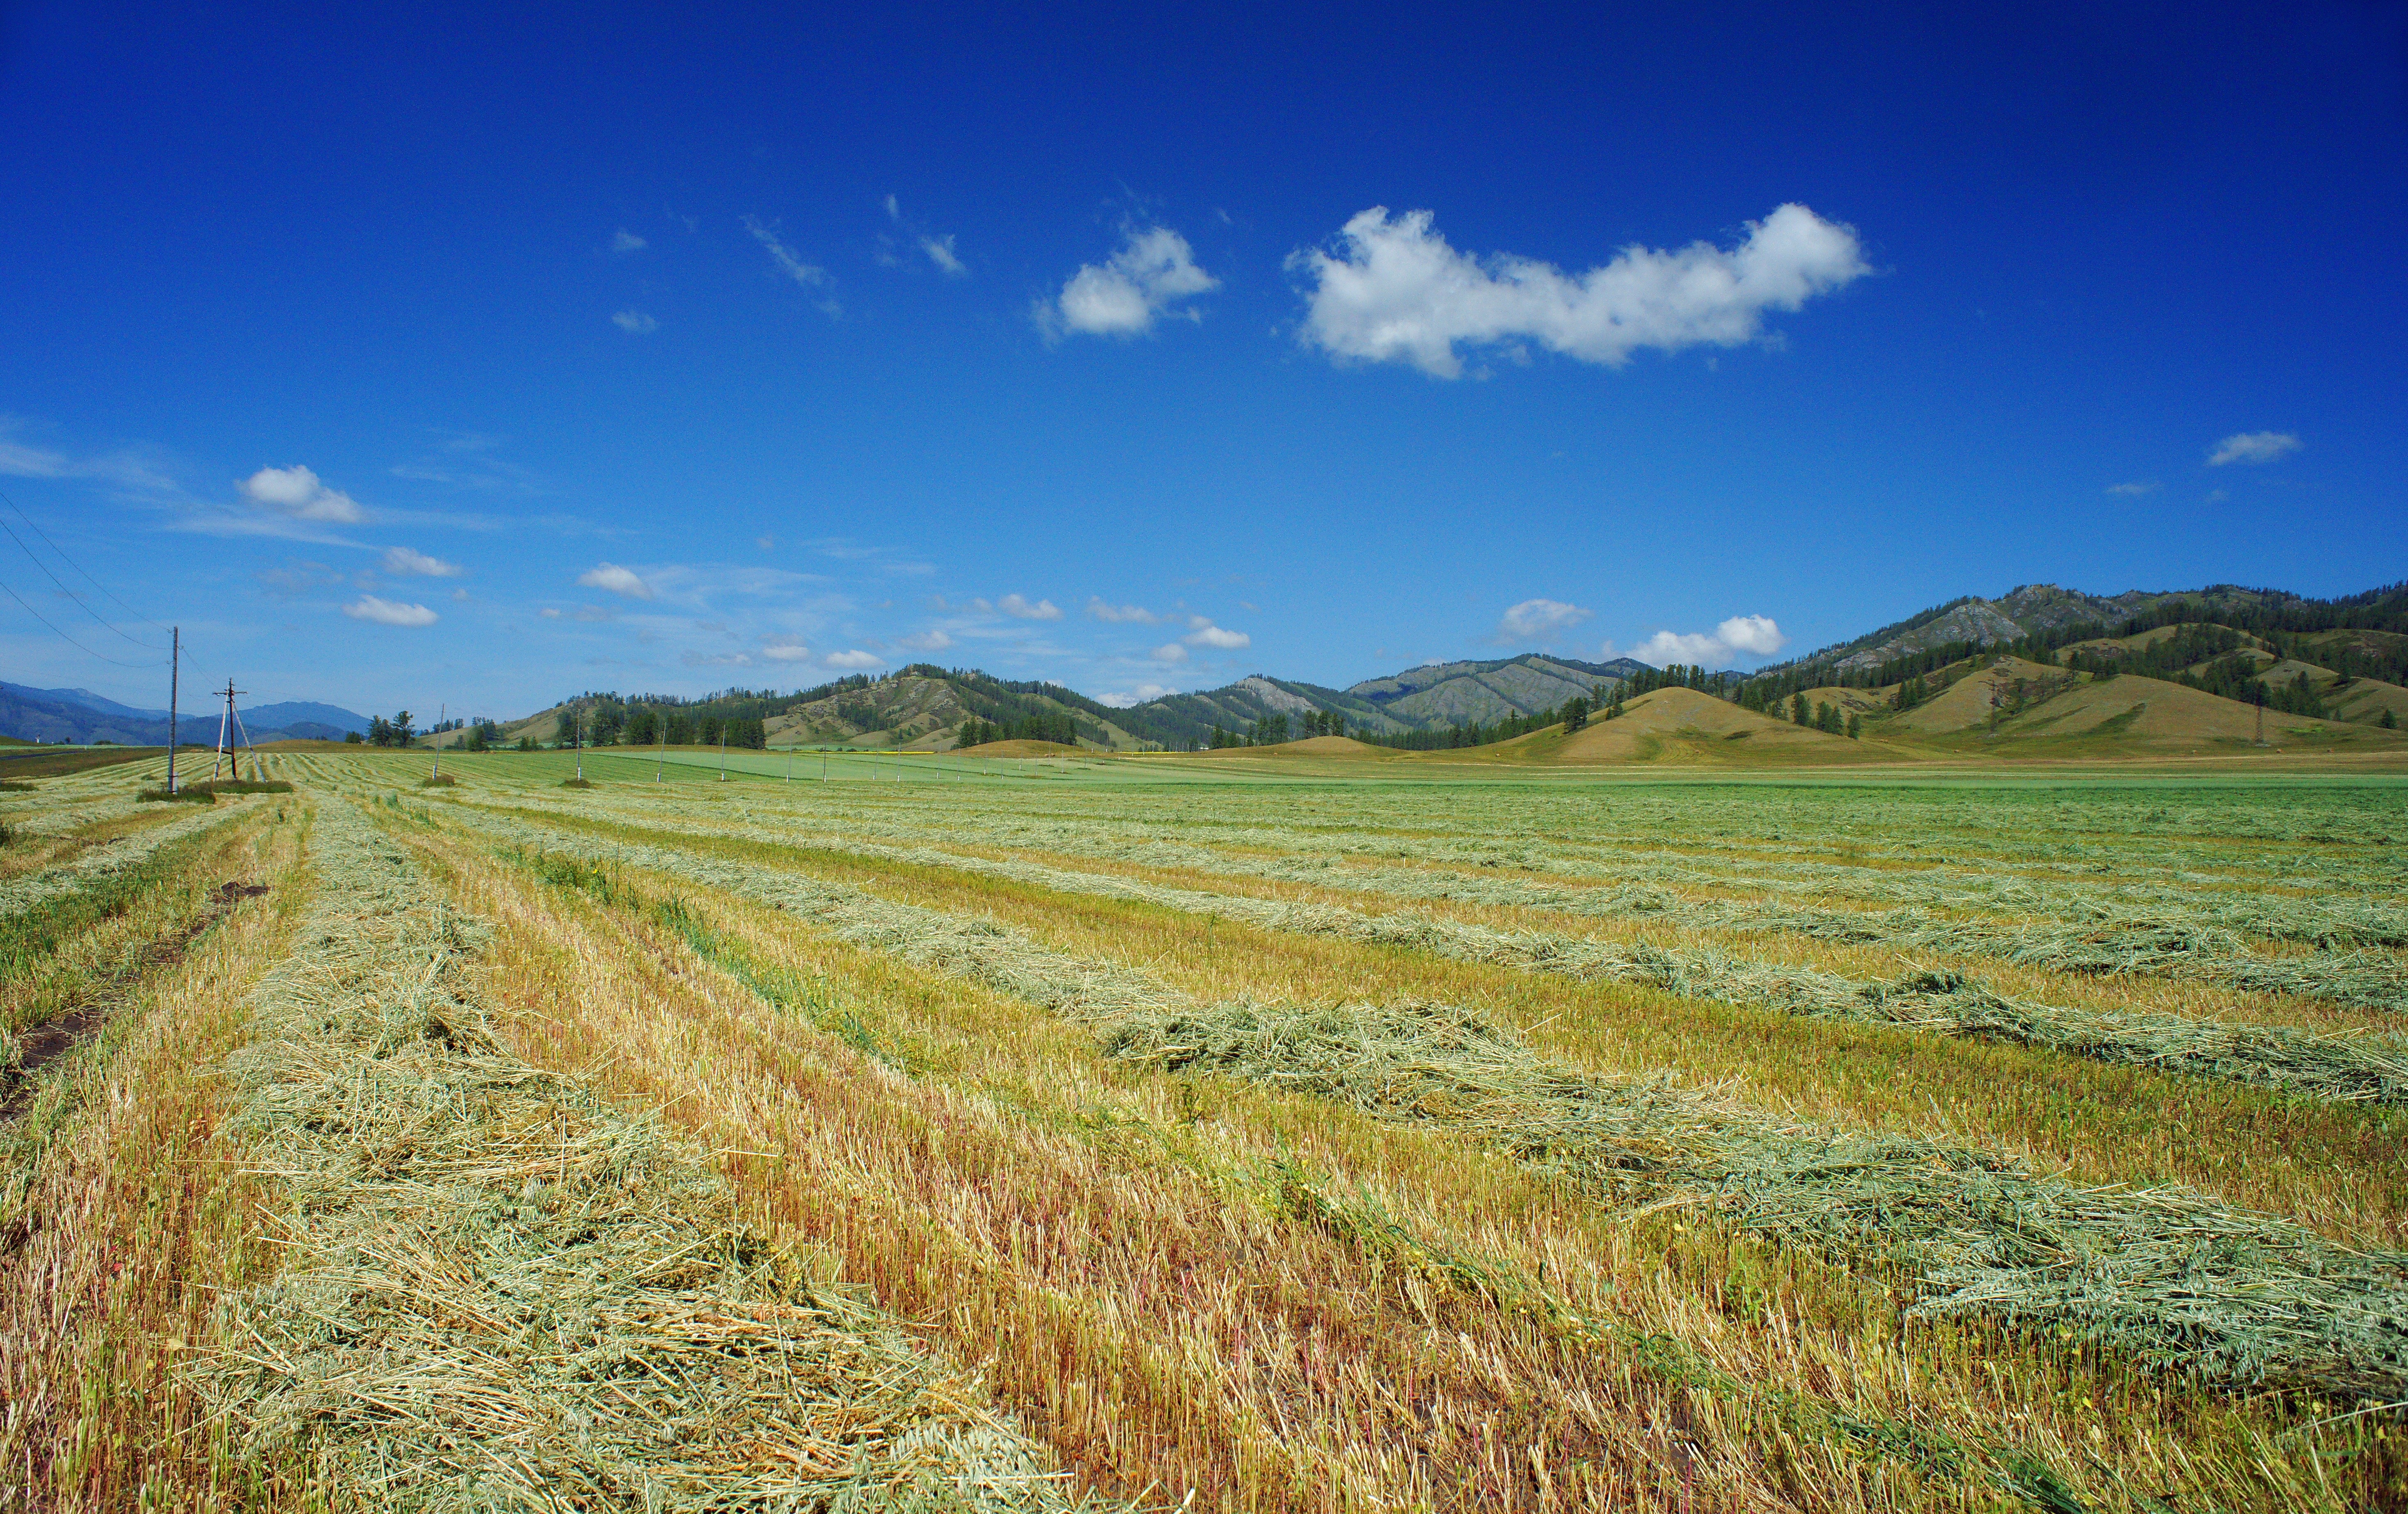
landscape, nature, horizon, sky, field, meadow, prairie, hill, summer, crop, journey, pasture, soil, agriculture, plain, blue sky, clouds, mountains, grassland, plateau, day, ecosystem, siberia, steppe, mountain altai, rural area, dark blue sky, grass family, mown buckwheat